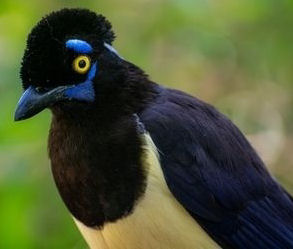
Species: PLUSH CRESTED JAY
Scientific name: CYANOCORAX CHRYSOPS
ImageNet parent category: jay